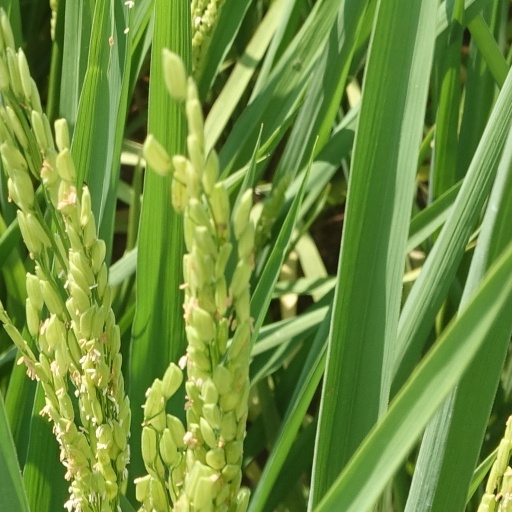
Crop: rice